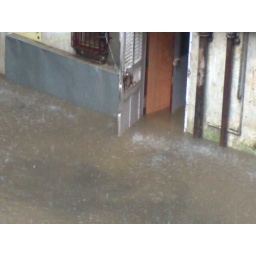
Ground floor shop under water - Taken at 1:10 PM on June 30, 2007 - cameraphone upload by ShoZu